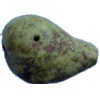
Label: pear_stone